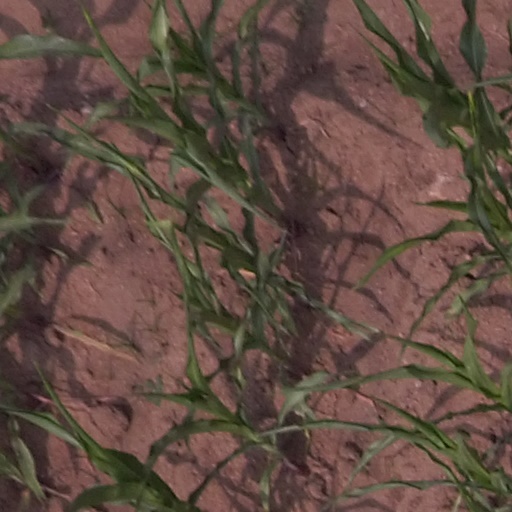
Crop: maize; corn